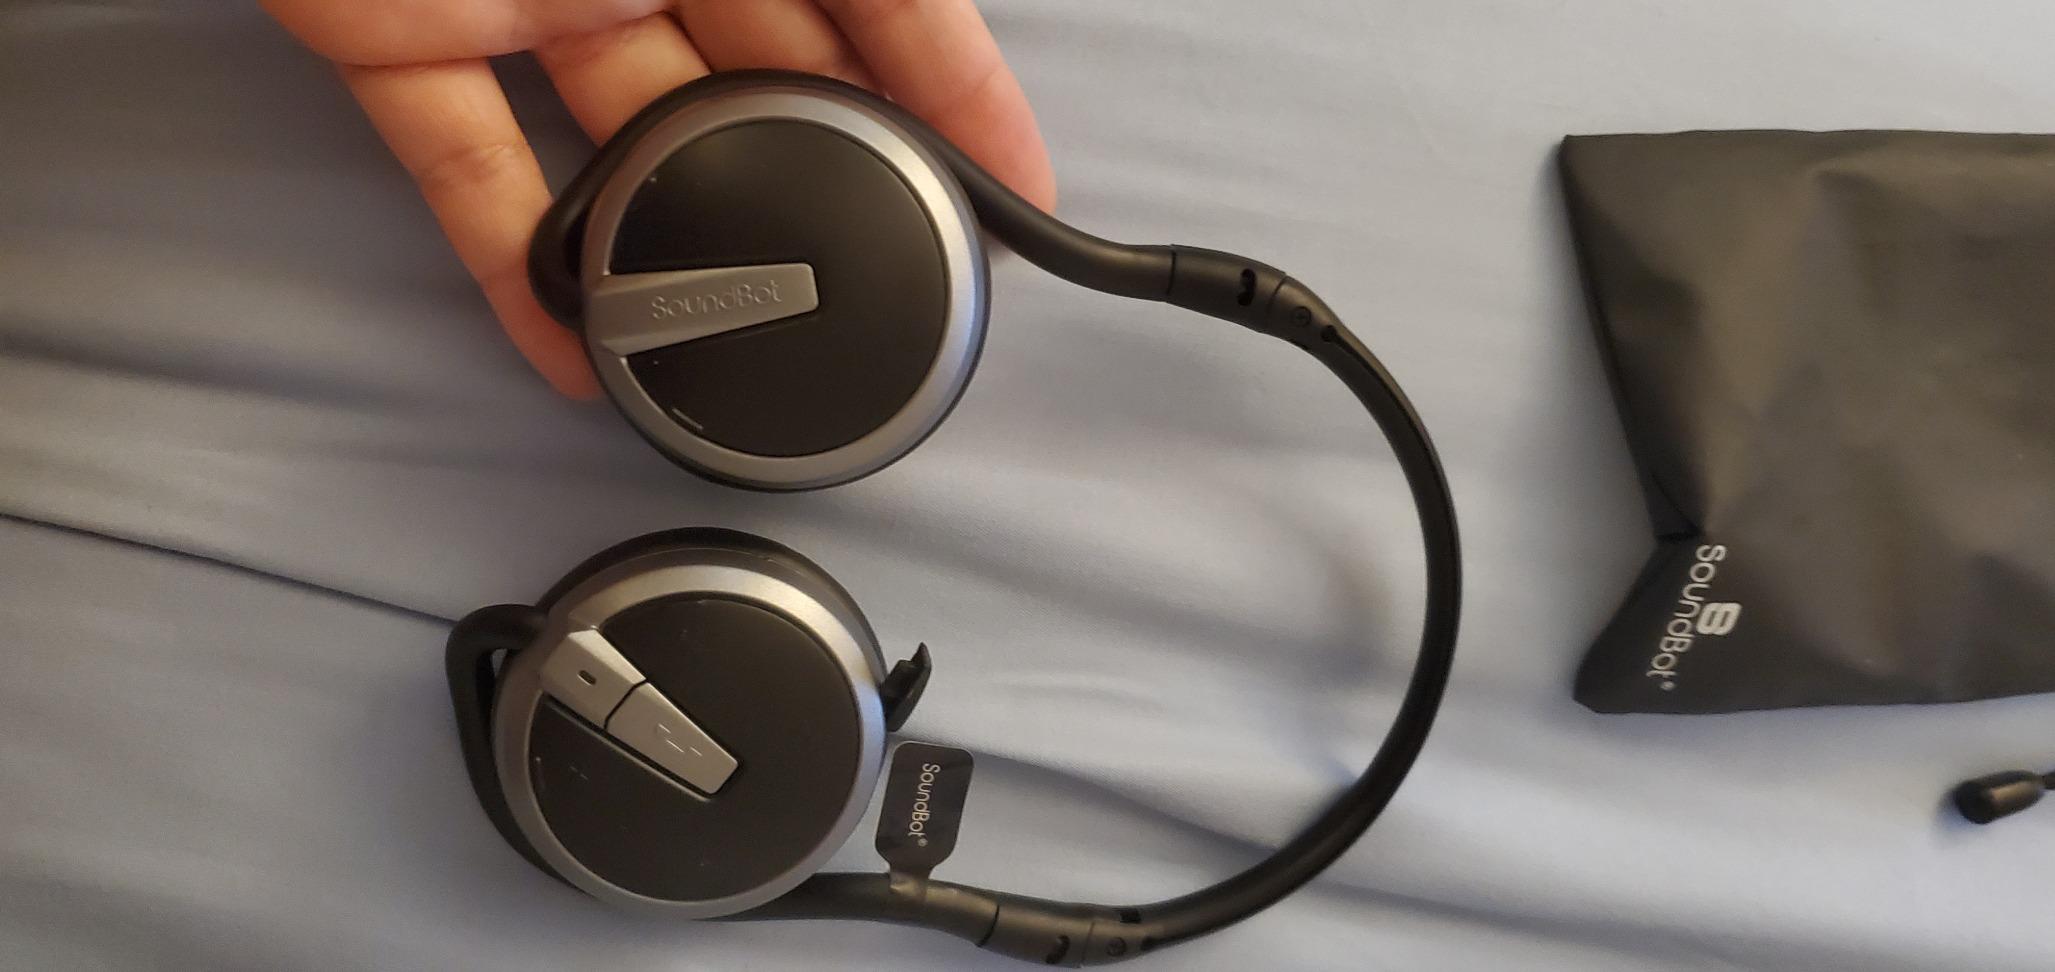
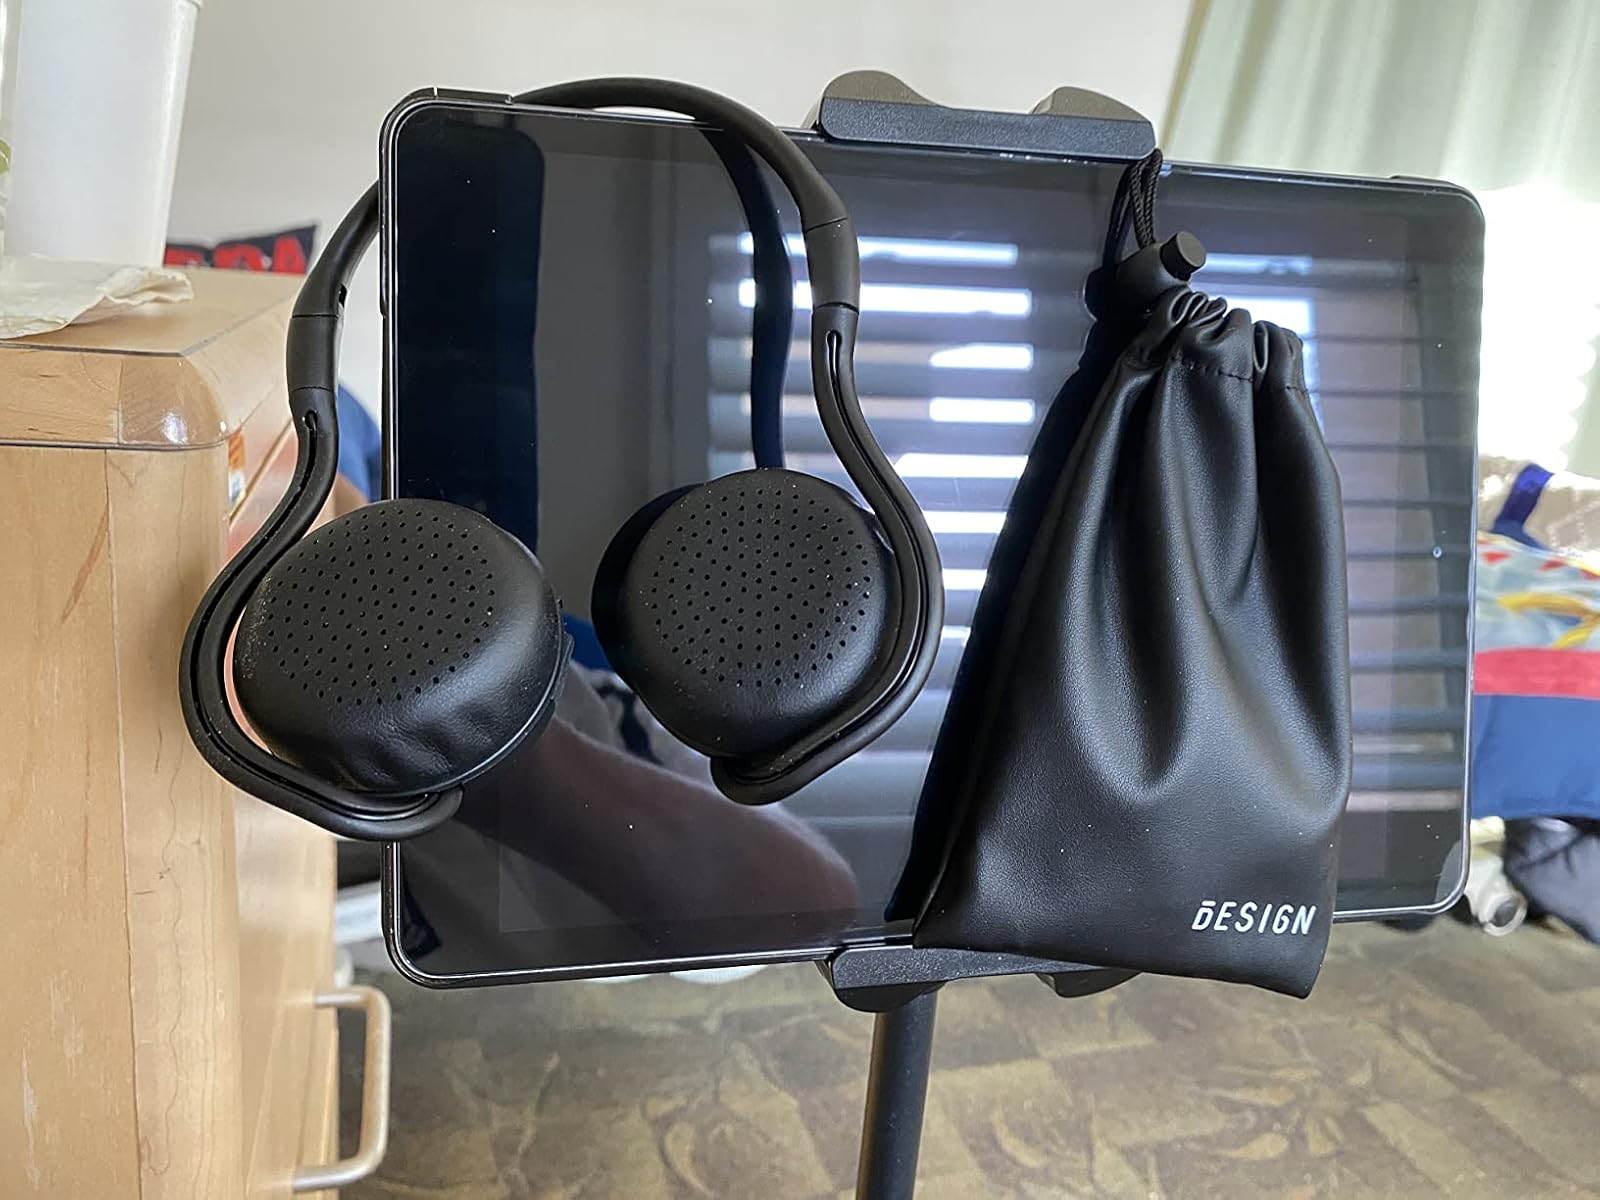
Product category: headphones
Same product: no